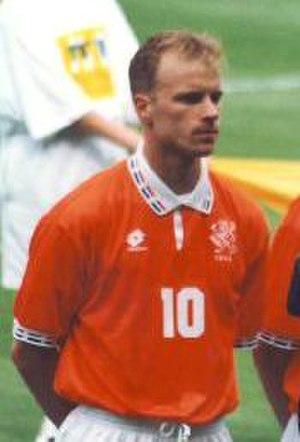
Dennis Bergkamp, né le 10 mai 1969 à Amsterdam, est un footballeur international néerlandais évoluant au poste d'attaquant entre 1986 et 2006.